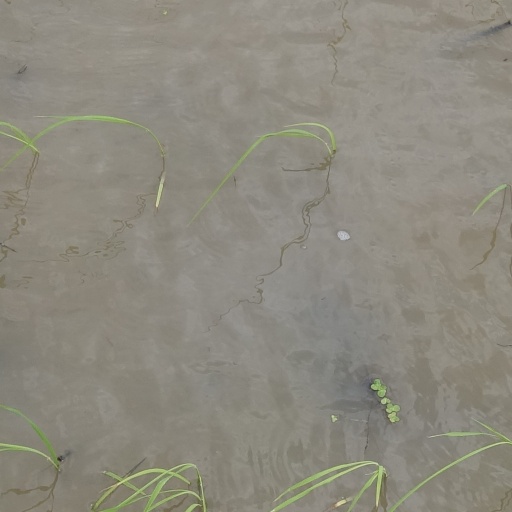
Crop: rice